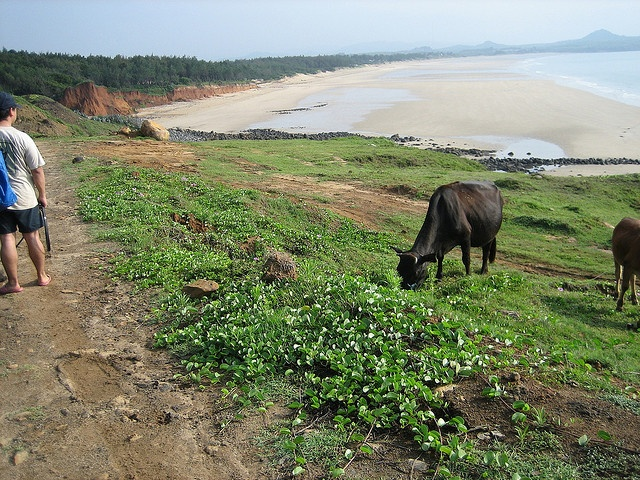
People walk near cows that eat on the side of a hill.
Some cows are grazing on the slope of a hill.
A man looking at a cow eating grass near the beach.
Guy on the dirt path while cows eating grass on the hill
A person and some cows on the ground.